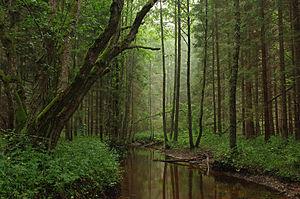
Rivière Tarvasjõgi au Parc naturel de Kõrvemaa en Estonie. Magyar: A Tarvasjõgi folyó a Kõrvemaa Kõrvemaa Nemzeti Parkban, Észtországban.